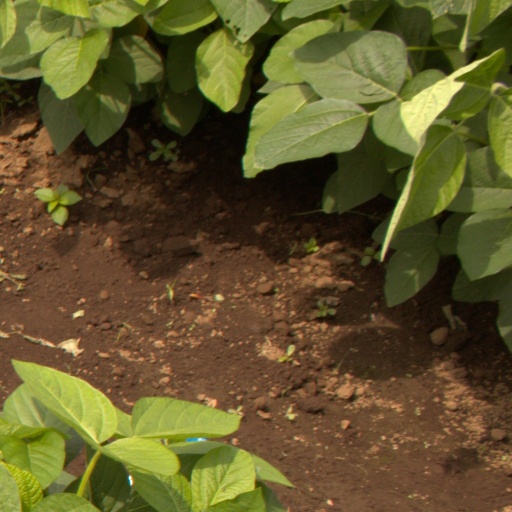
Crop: soybean